5 Broadgate

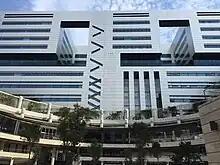
5 Broadgate in August 2016

5 Broadgate is a groundscraper in the City of London. It serves as the British headquarters of Swiss bank UBS, the world's largest private bank, and was designed by Ken Shuttleworth of Make Architects. It is notable for its unique smooth steel façade with horizontal, diagonal, and vertical strips of windows, designed to look like an engine block. The building is currently owned by the National Pension Service of Korea, which purchased the building in March 2022 together with LaSalle Investment Management.